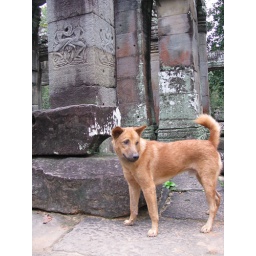
He's ignoring the no dog sign :). Banteay Kdei, in Angkor, Cambodia